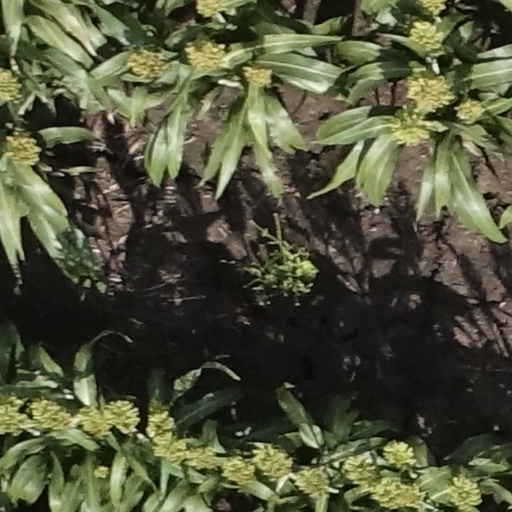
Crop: sorghum